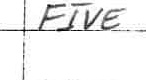
Label: five